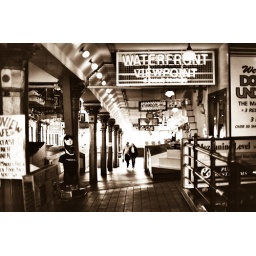
Fuji Velvia slide film cross processed for c-41 @ target. Pike Place market in Seattle